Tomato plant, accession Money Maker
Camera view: vertical (180 deg); turntable rotation: 30 degrees
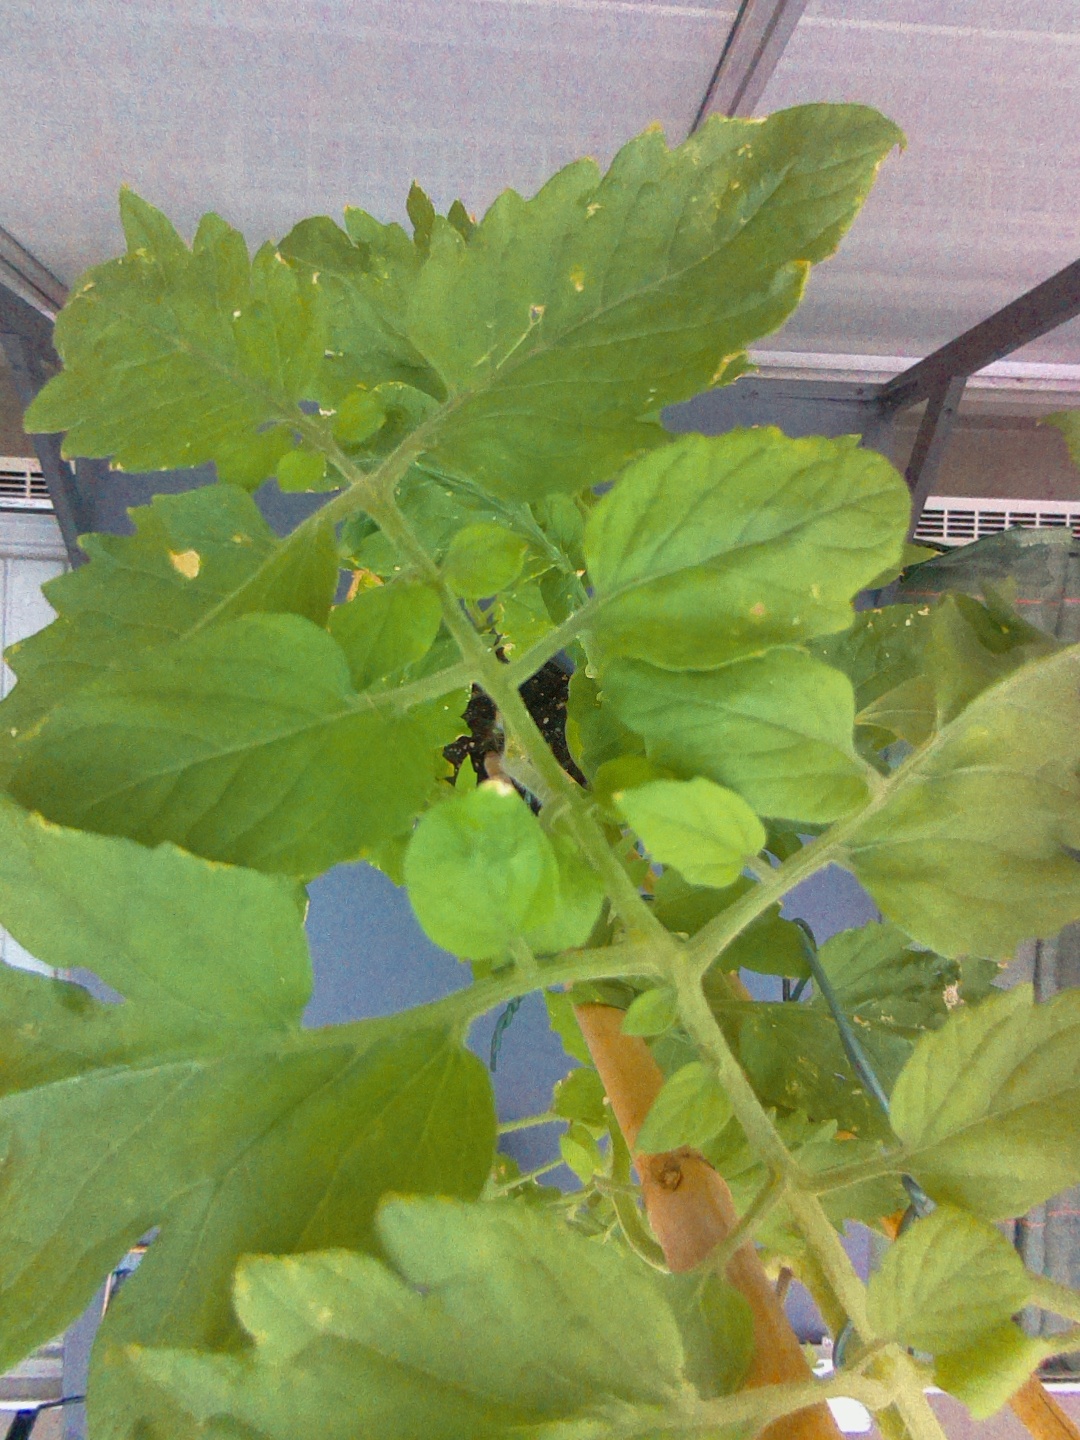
BBCH growth stage 79: 90% -100% of final fruit size